East Germany men's national ice hockey team

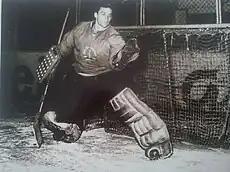
Dieter Pürschel

The East German national men's ice hockey team was a national ice hockey representing the German Democratic Republic (GDR). The first international game was played in East Berlin on 28 January 1951, losing 3–8 to Team Poland.